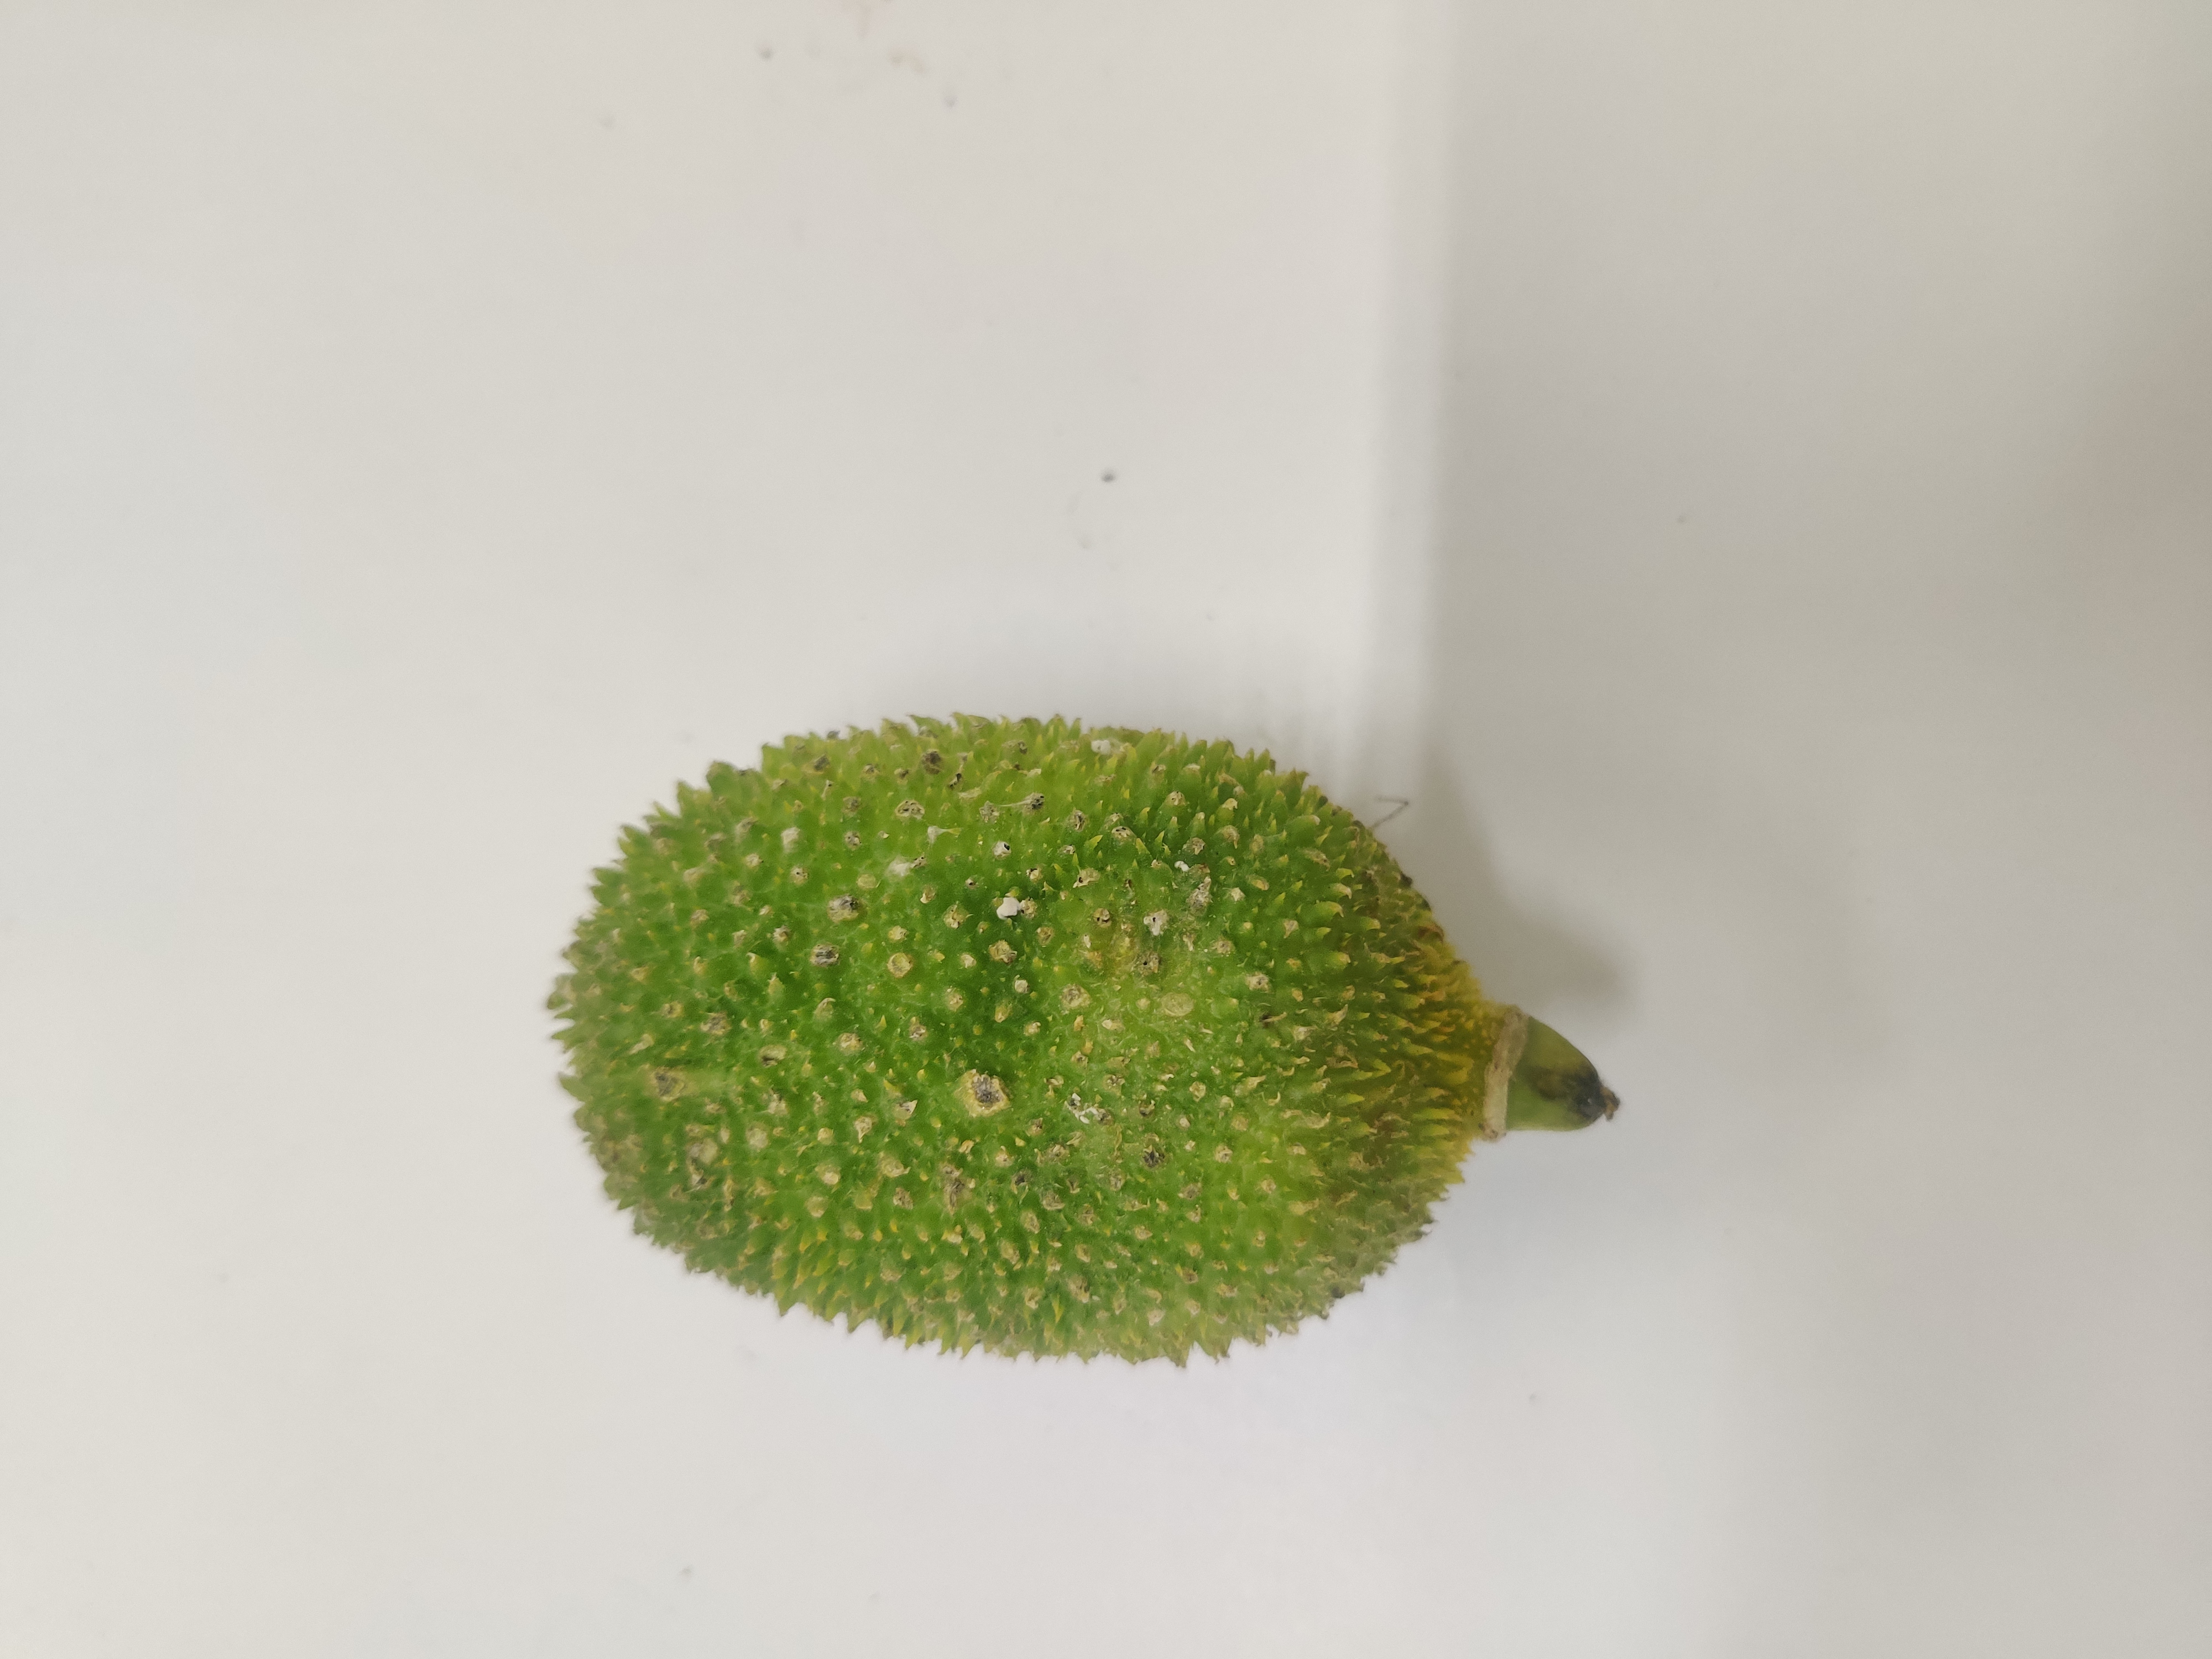
Crop: Spiny Gourd
Condition: Severely Damaged